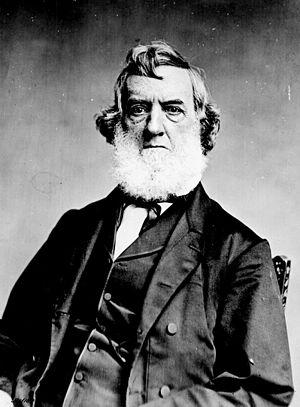
L'Union Navy est le nom de l'United States Navy durant la guerre de Sécession, en opposition directe avec son adversaire, la Confederate States Navy. Ce terme est toutefois encore utilisé pour désigner les vaisseaux de guerre utilisés sur le réseau fluvial de l'intérieur, bien qu'ils soient, un temps, sous le contrôle de l'Union Army.